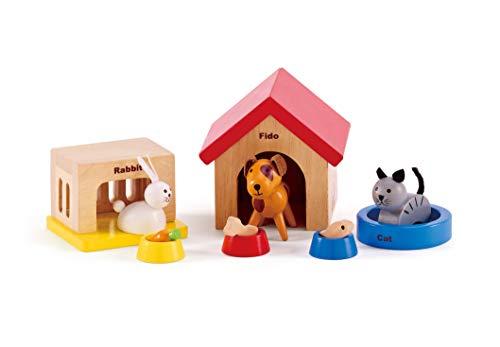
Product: Hape Family Pets Wooden Doll House Animals
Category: Toys & Games | Dolls & Accessories | Dollhouse Accessories | Furniture
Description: Furry friends make a dollhouse feel more like home.
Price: $12.45
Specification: ProductDimensions:7.8x3.9x10.1inches|ItemWeight:6.4ounces|ShippingWeight:12.8ounces(Viewshippingratesandpolicies)|DomesticShipping:ItemcanbeshippedwithinU.S.|InternationalShipping:ThisitemcanbeshippedtoselectcountriesoutsideoftheU.S.LearnMore|ASIN:B00712O56A|Itemmodelnumber:E3455|Manufacturerrecommendedage:36months-5years